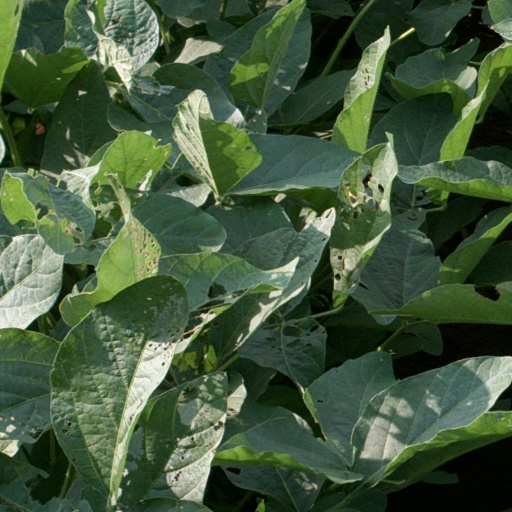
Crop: soybean